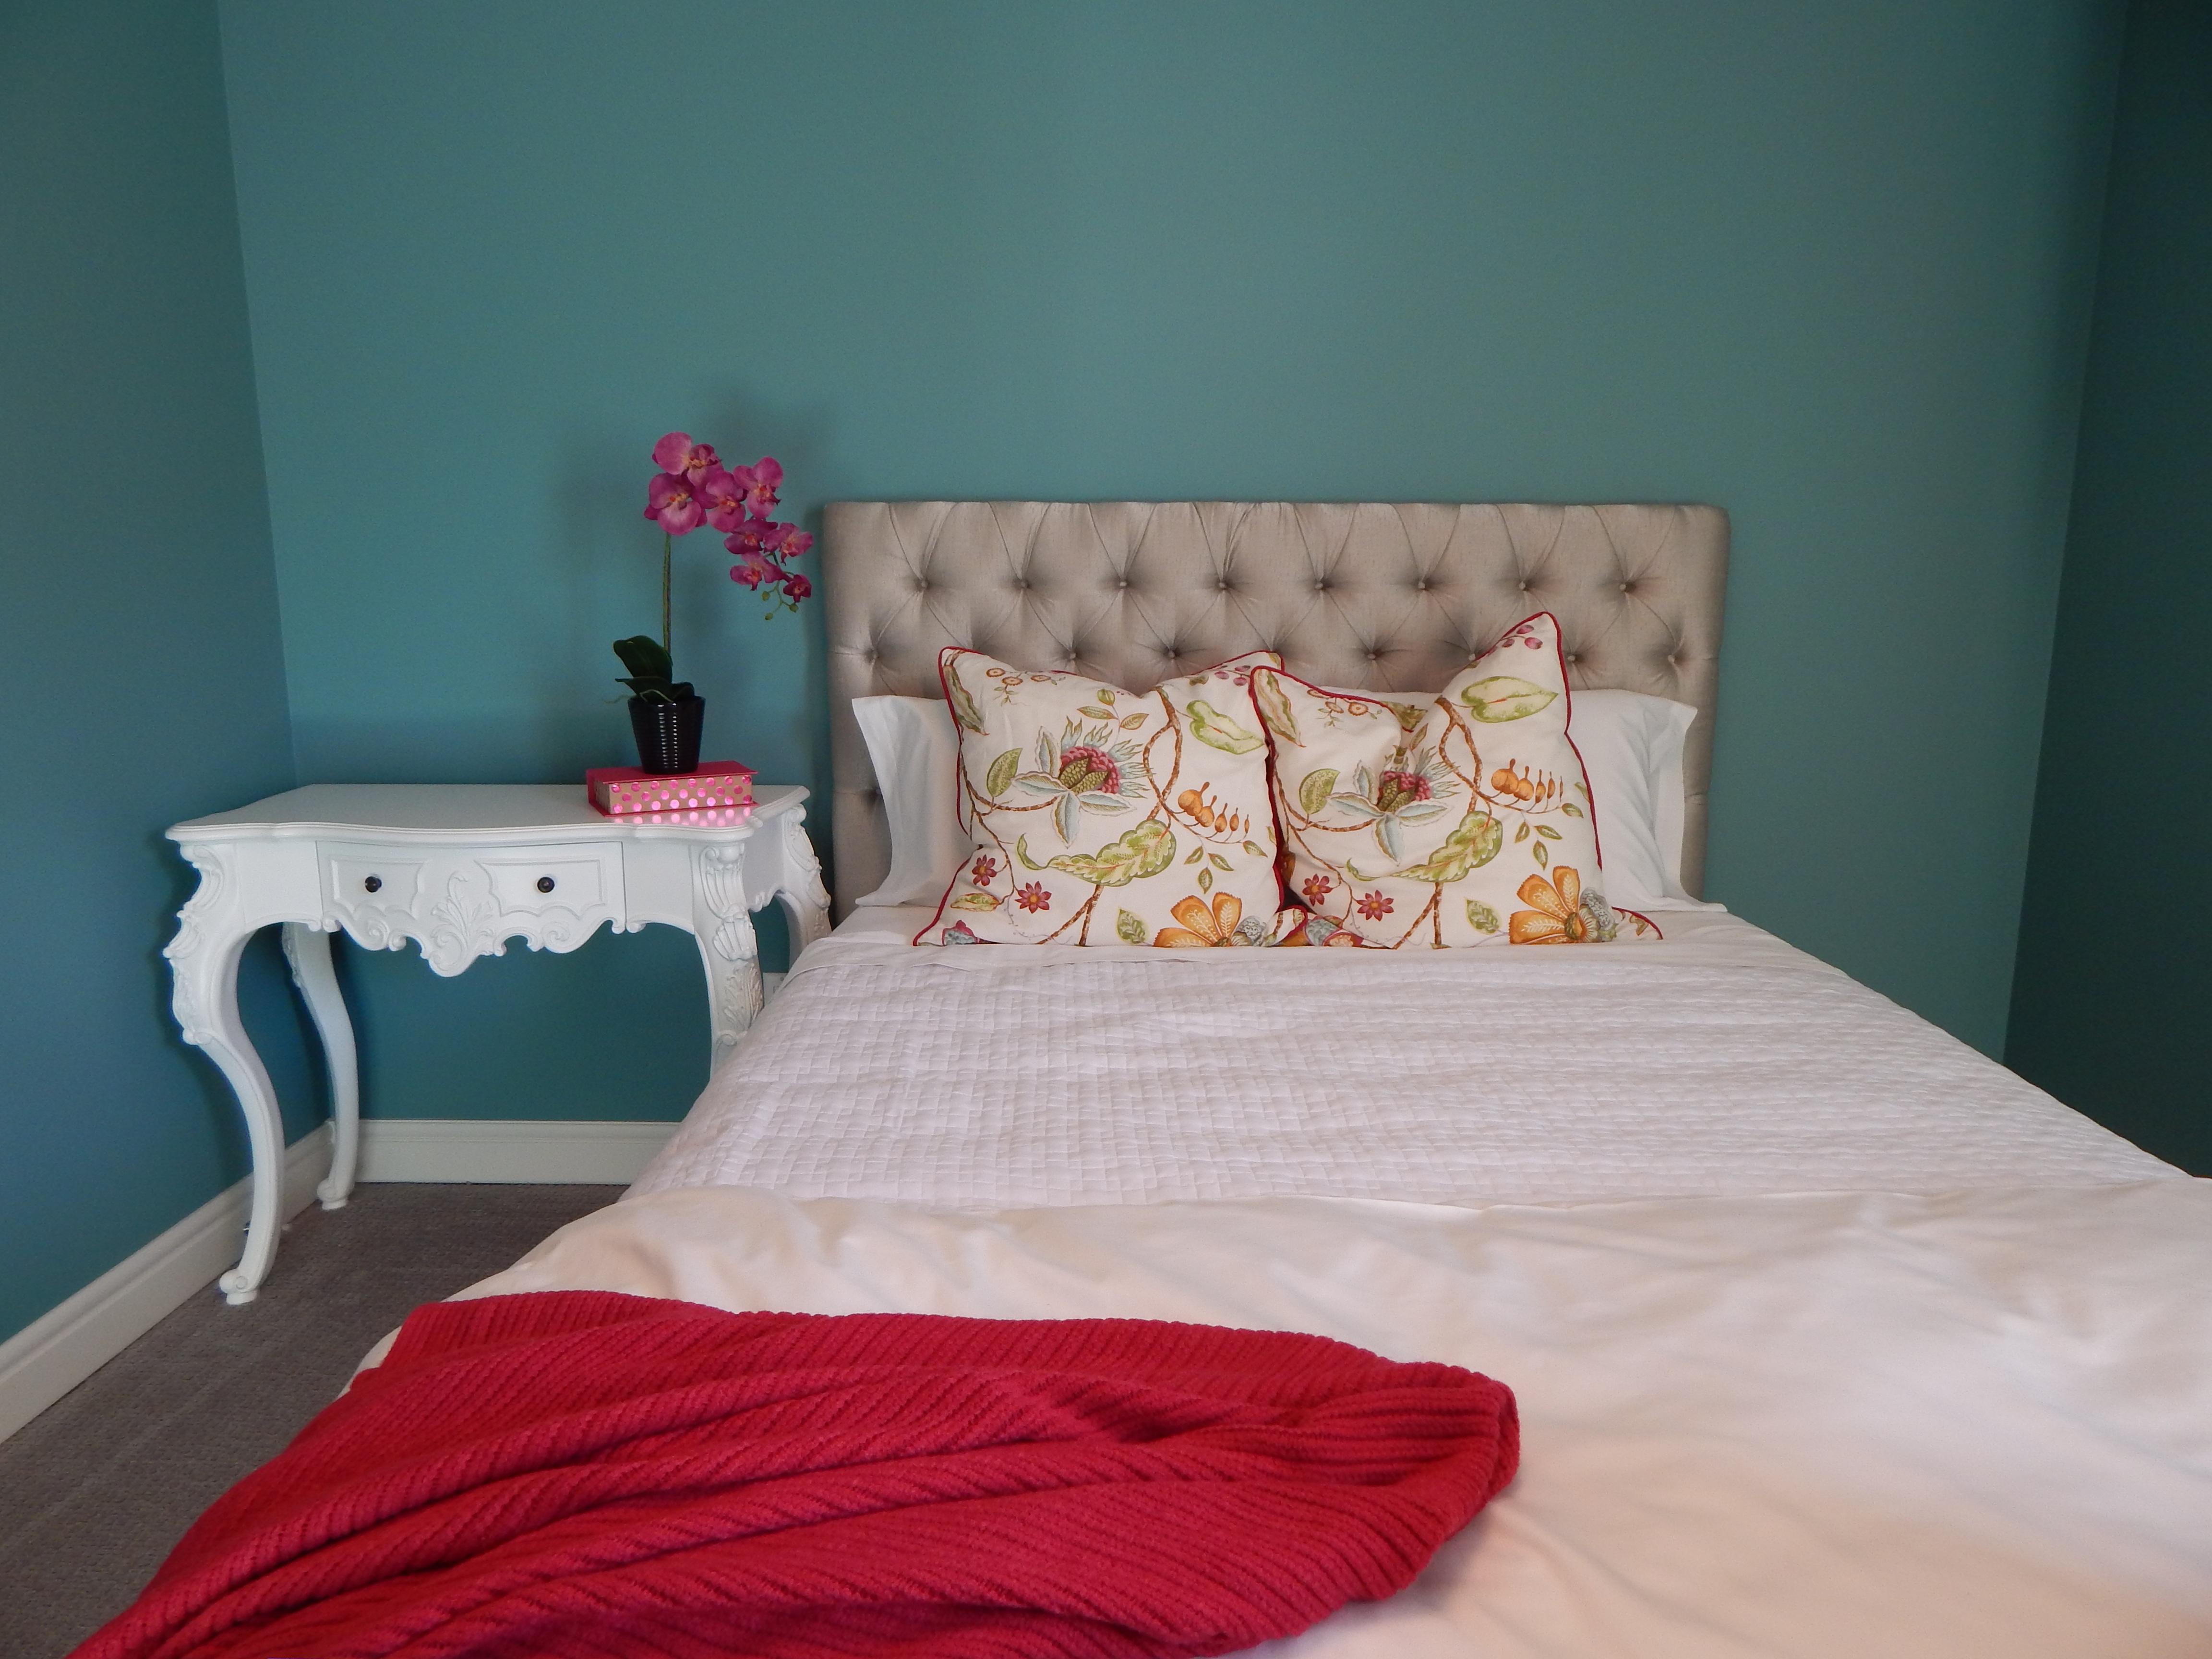
floor, interior, home, cottage, property, furniture, room, bedroom, blanket, apartment, headboard, interior design, indoors, bed, suite, comfortable, pillows, bedding, comforter, bed sheet, bed frame